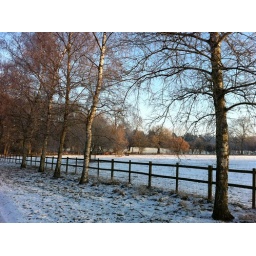
long fence line set against a snow covered field